Battle of Labuan

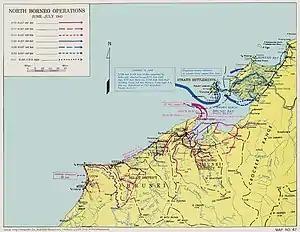
A map showing the movements of the main Australian infantry units in North Borneo during June and July 1945. Labuan is the island at the tip of the blue arrow.

The 9th Division began to move from Australia to the island of Morotai in the Netherlands East Indies, where the Borneo campaign would be staged, in March 1945. The division had seen extensive combat in North Africa and New Guinea, and its officers and enlisted men were well trained for amphibious operations and jungle warfare. However, the 9th Division had been out of action since early 1944, leading to poor morale among its combat units. A large number of support, logistics and Royal Australian Air Force (RAAF) units were assigned to the division for the operations at Brunei Bay, taking its strength to over 29,000 personnel (including 1,097 in United States and British units).